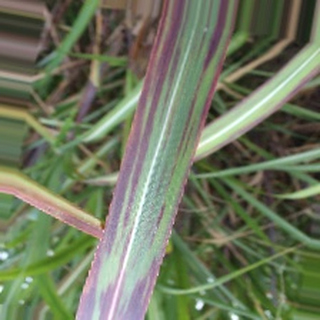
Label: sugarcane_bacterial_blight